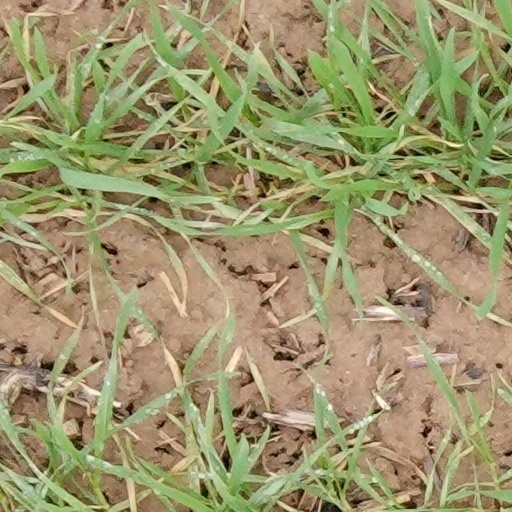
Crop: wheat